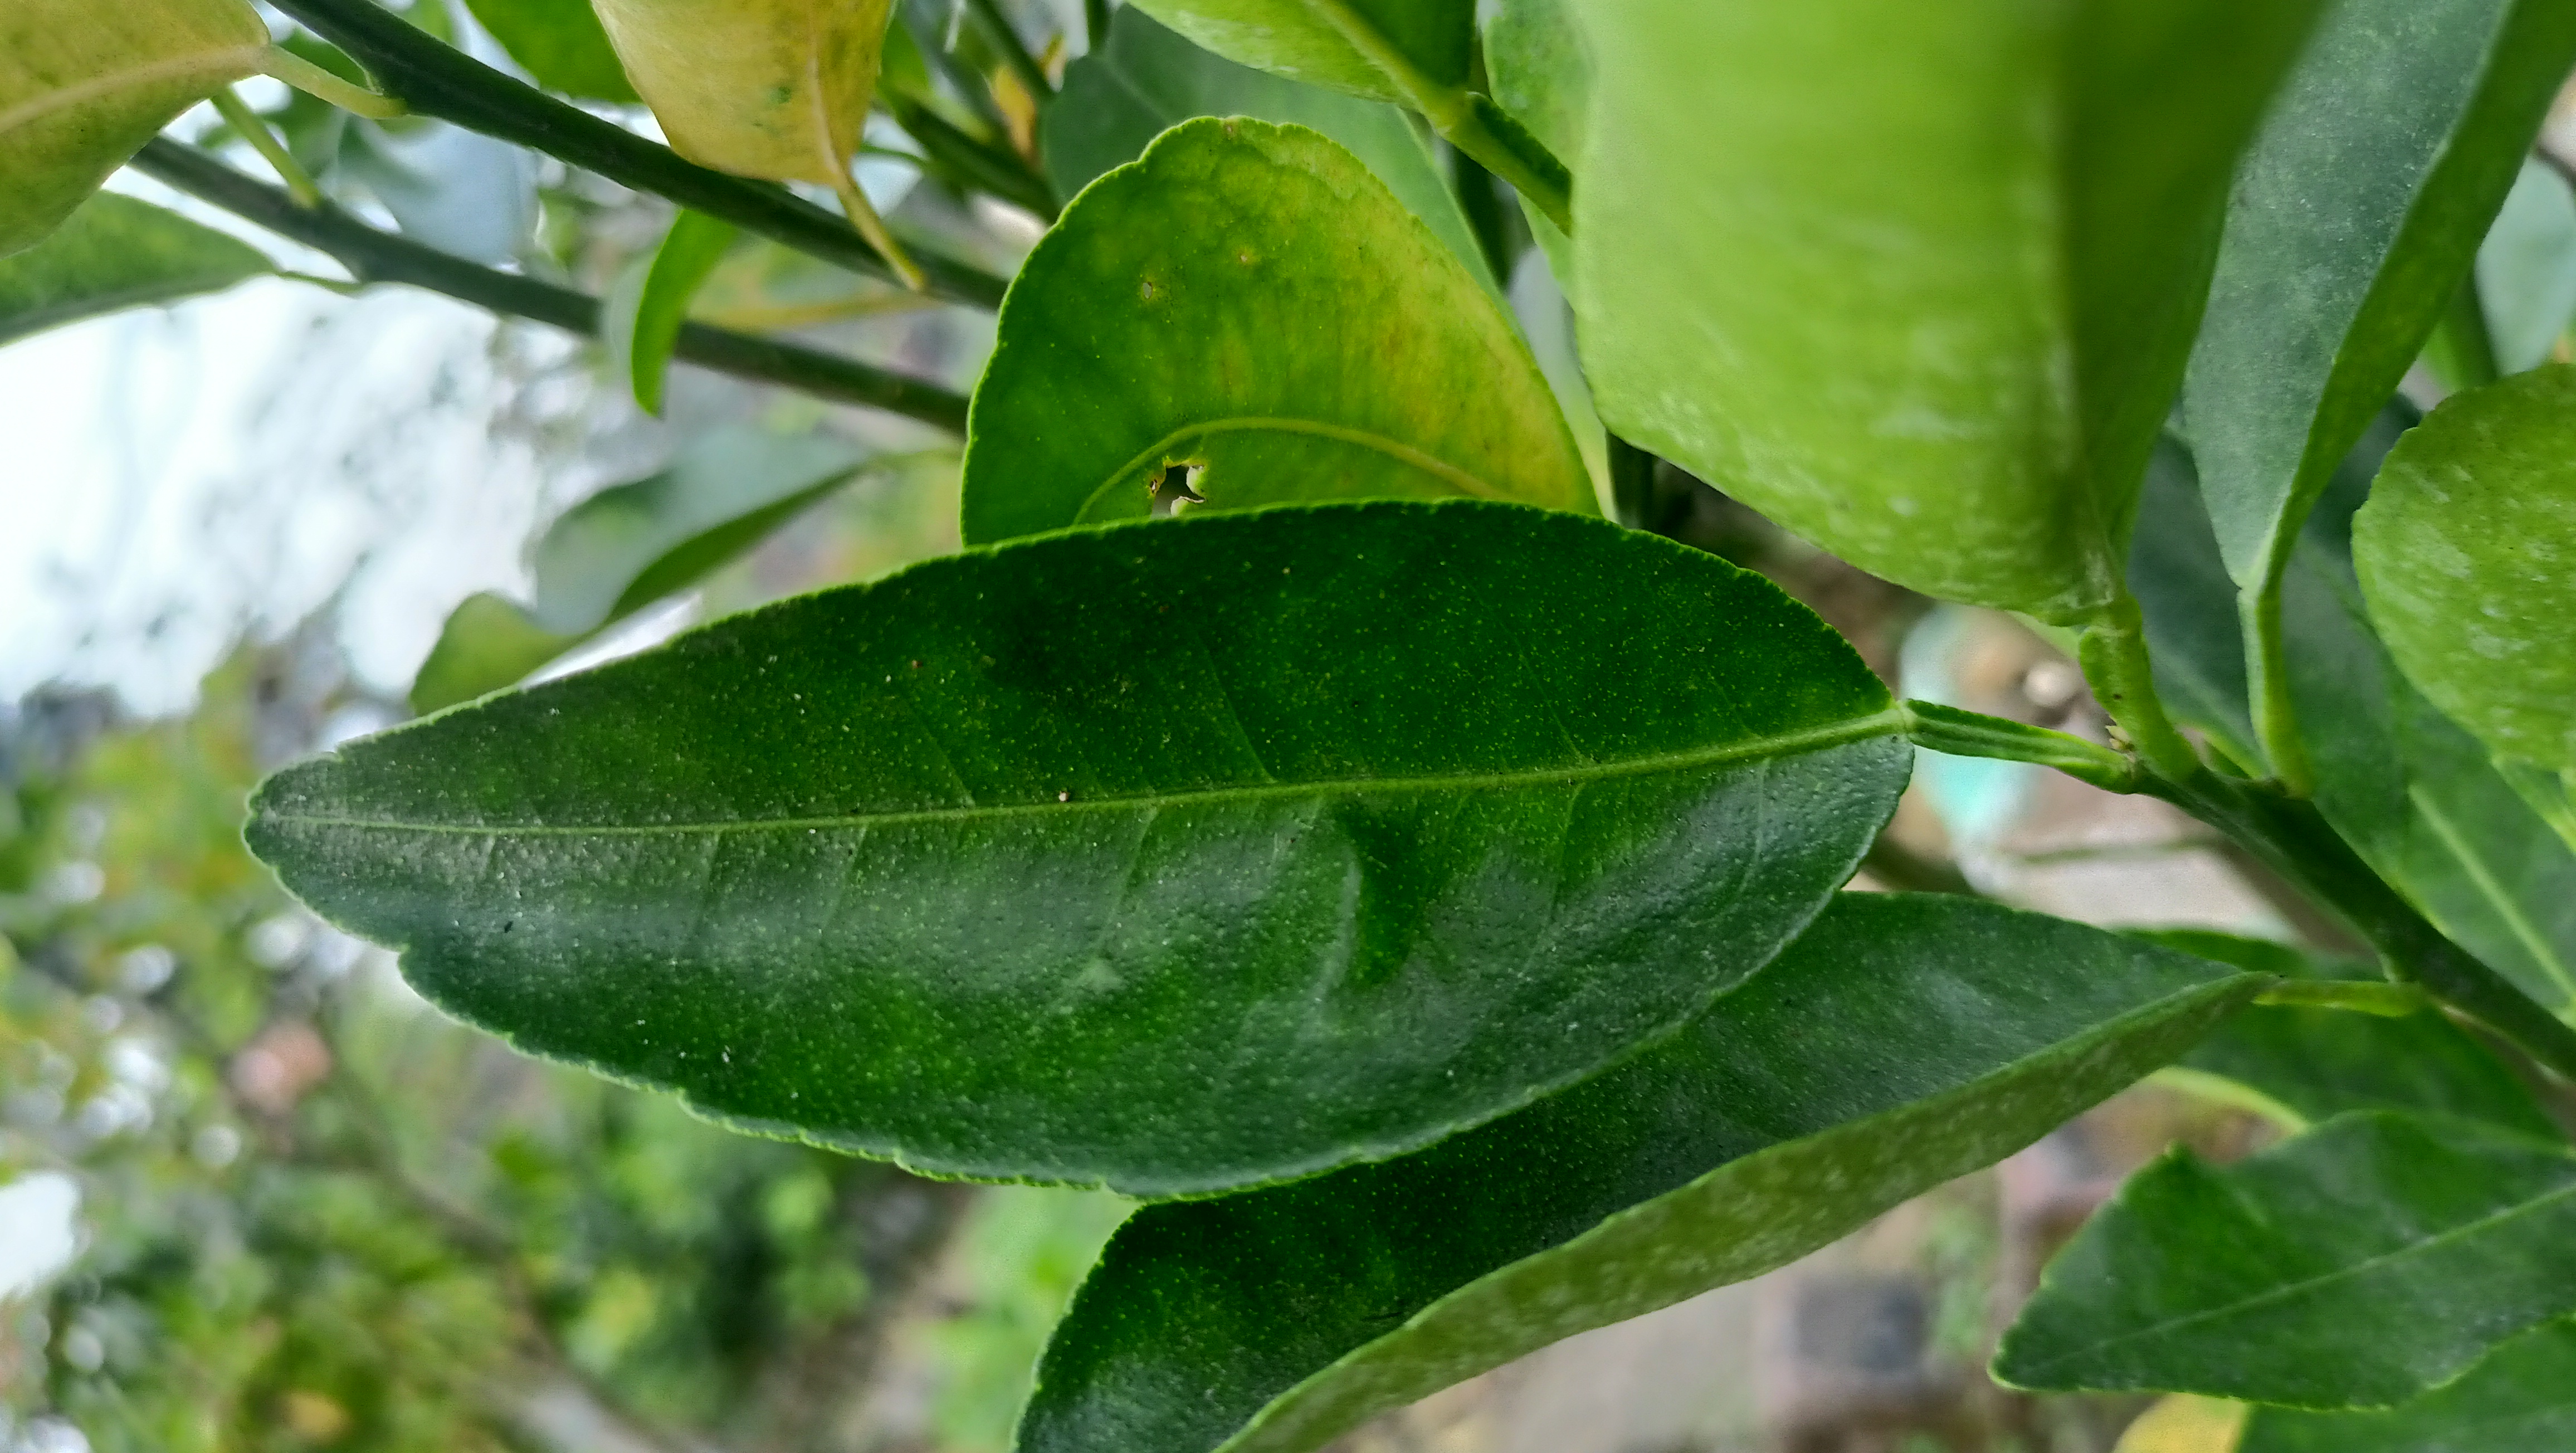
Mandarin leaf variety: Darjeling